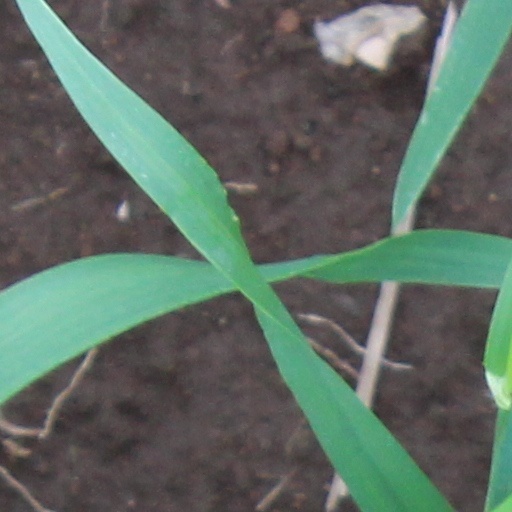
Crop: wheat